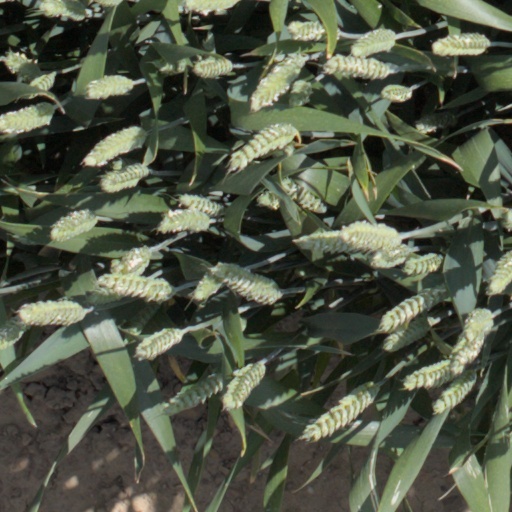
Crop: wheat